Zimmerman's poison frog

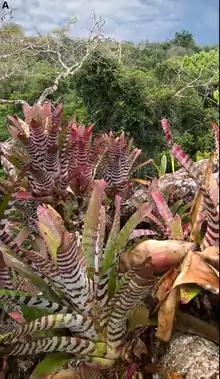
Arboreal habitat of "Ranitomeya variabilis" with epiphytic bromeliad "Aechmea zebrina".

"R. variabilis" are characterized by a black spot on the tip of the snout and the black Y-shaped pattern on their back. The species' body color ranges from yellow to green and the body color terminates where the arms insert. Limbs are usually blue with black spotted pattern, throats are usually bright yellow, and the ventral side of their bodies are usually light blue. However, because "Ranitomeya variabilis" is a polymorphic species with high genetic diversity, its pattern and color may change depending on the geographical location. Adult "R. variabilis" contain two morphs: stripped and spotted morphs. The stripped morphs are commonly found in lowland regions whereas the spotted morphs are distributed among highland regions. Females are also significantly larger than males in "R. variabilis".